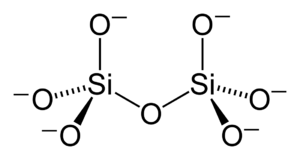
Un silicate est un sel combinant le dioxyde de silicium SiO₂ à d'autres oxydes métalliques. Les minéraux ayant une composition de silicate sont également qualifiés de silicates et constituent une famille de minéraux extrêmement importante. En minéralogie, les polymorphes de la silice sont classés parmi les silicates.